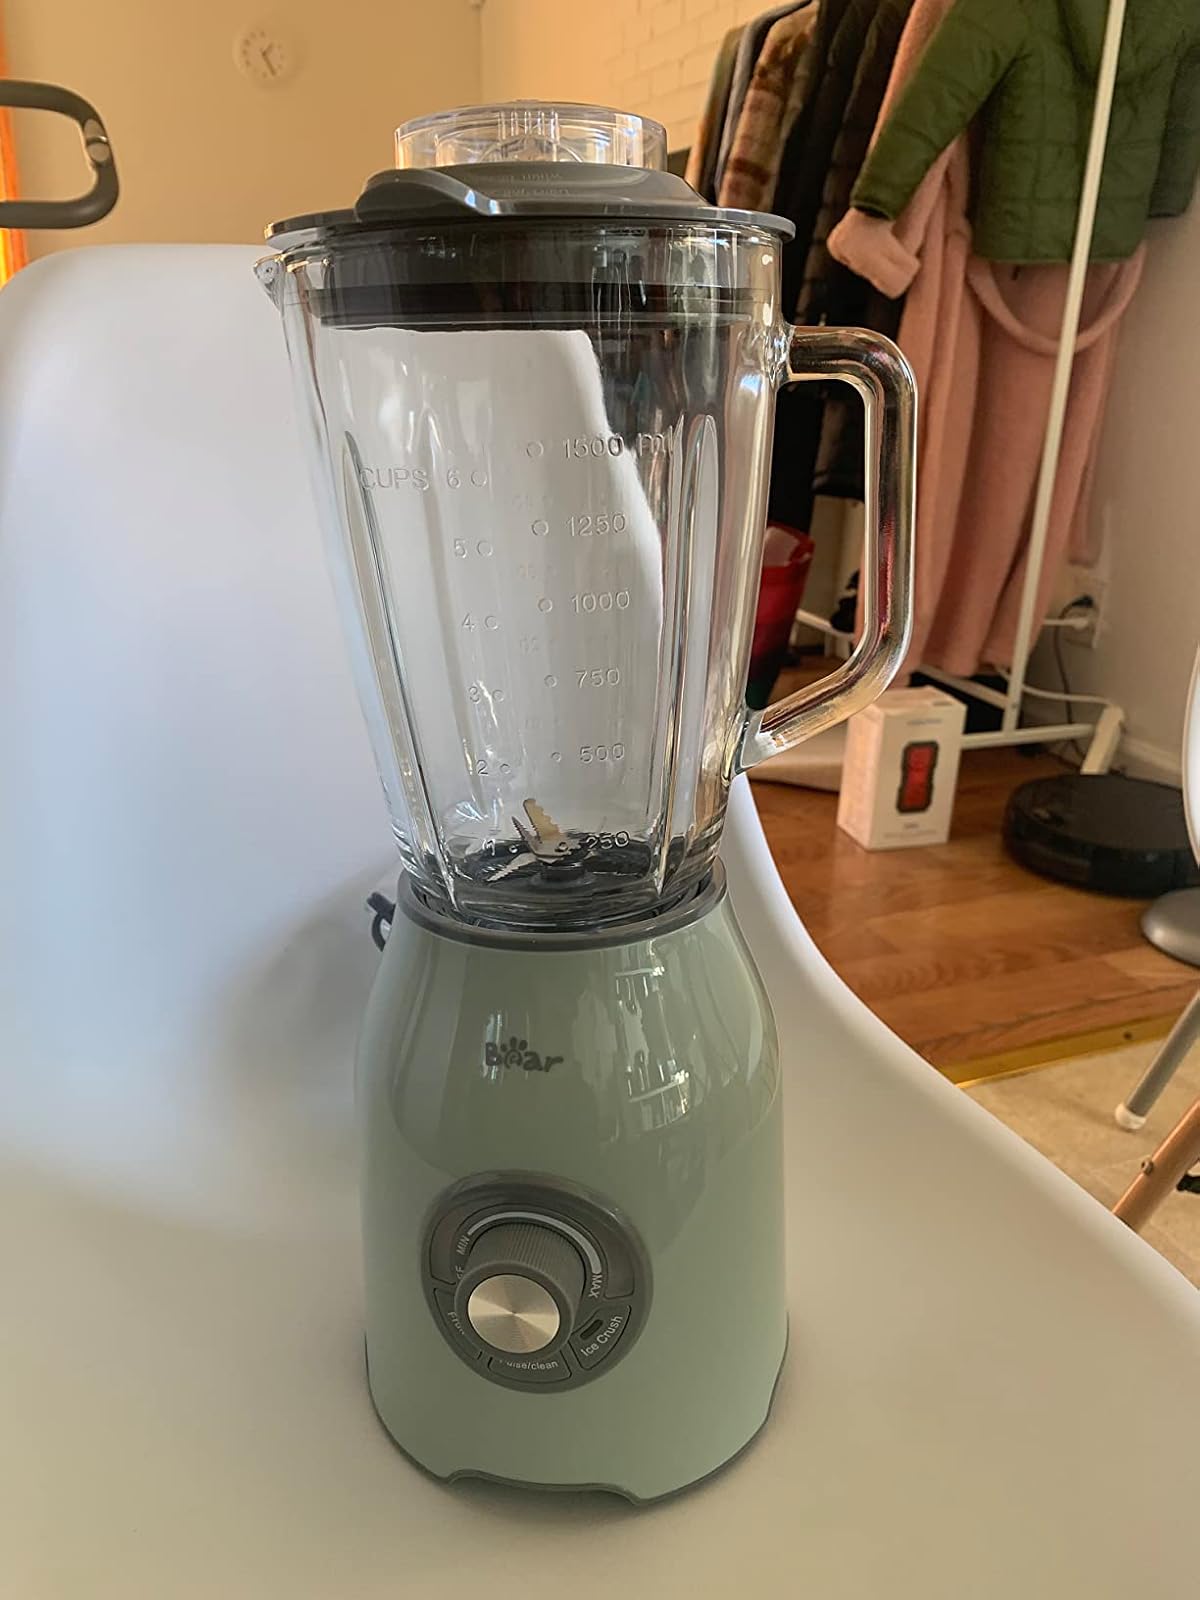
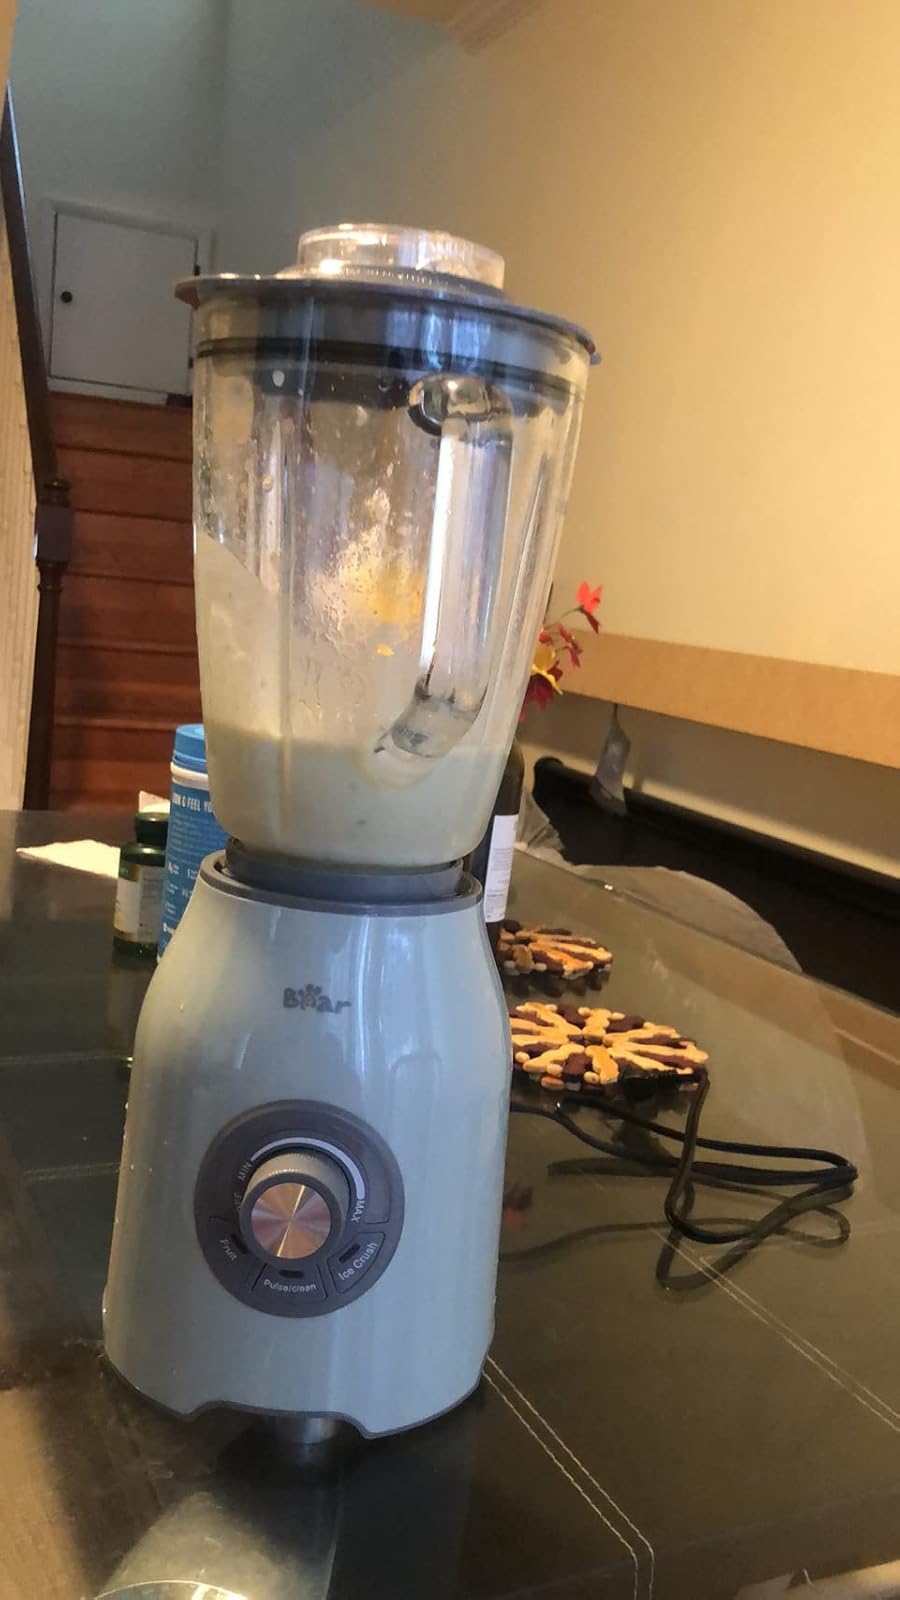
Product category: items_blender
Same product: yes